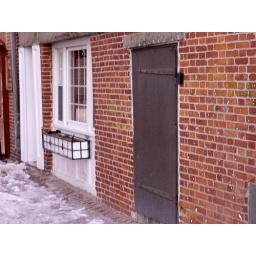
Entrance to a colonial-era building on a side street near Portsmouth's harbor.